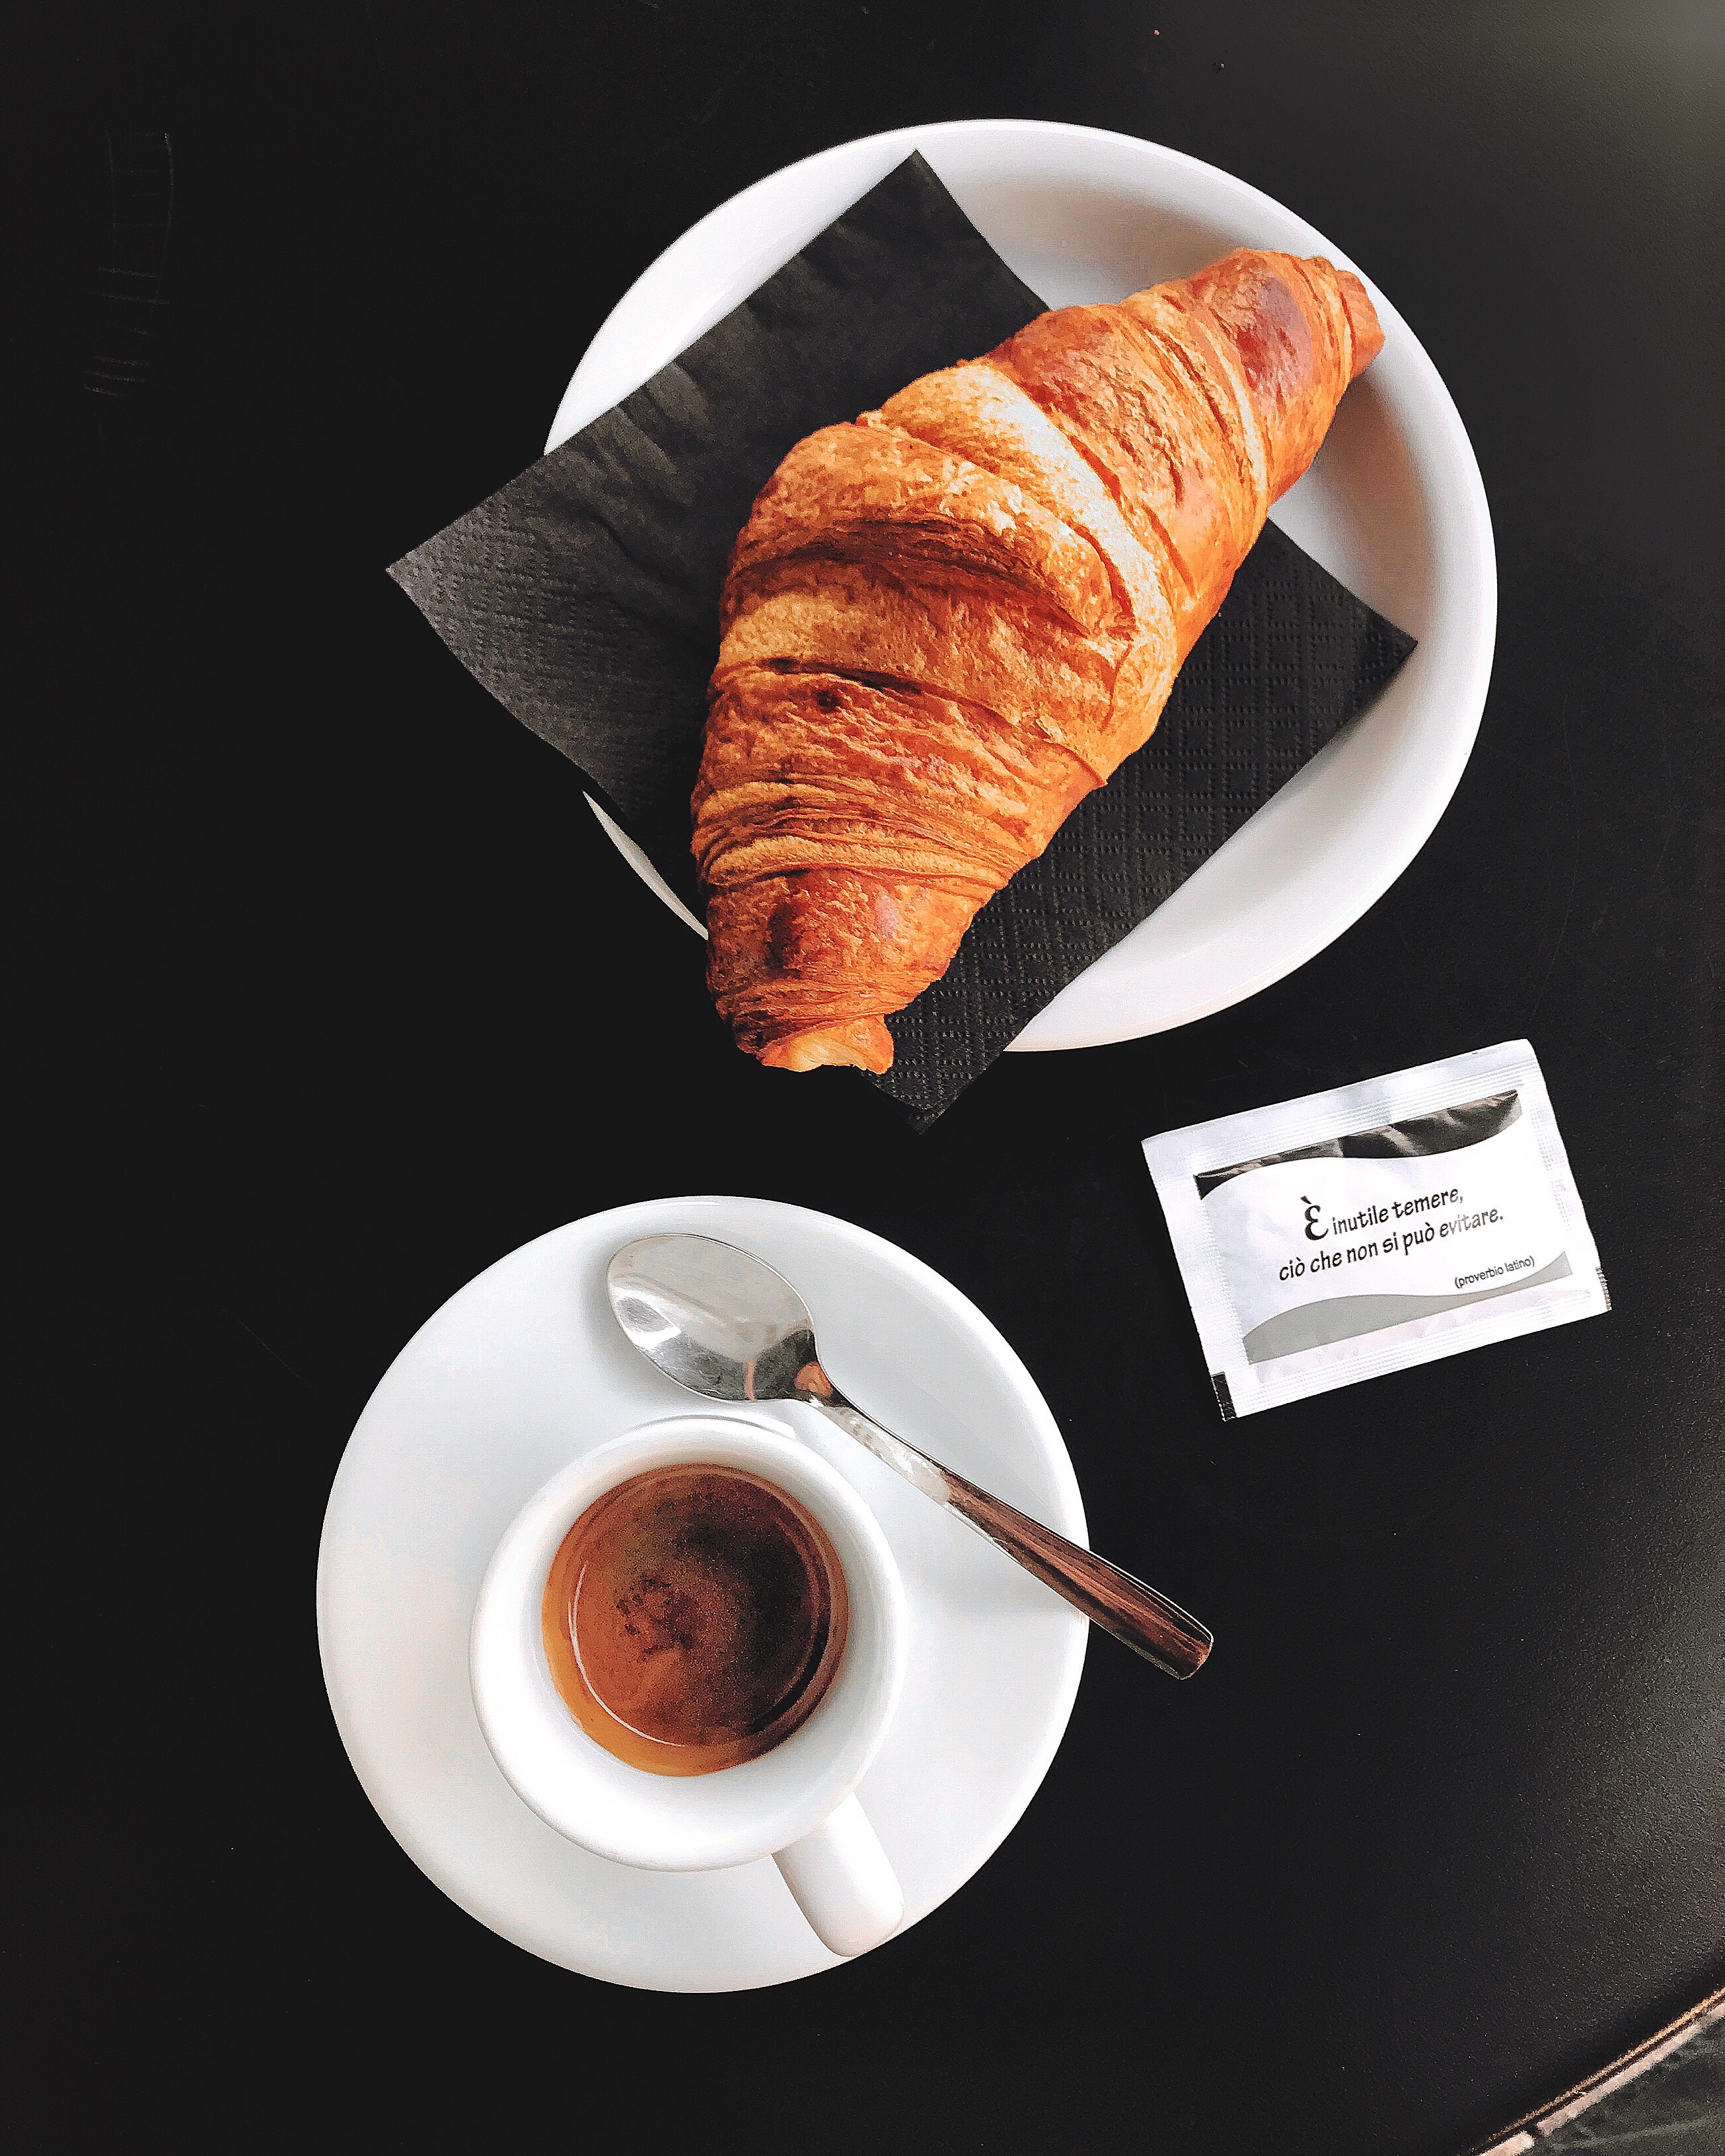
tableware, breakfast, croissant, coffee